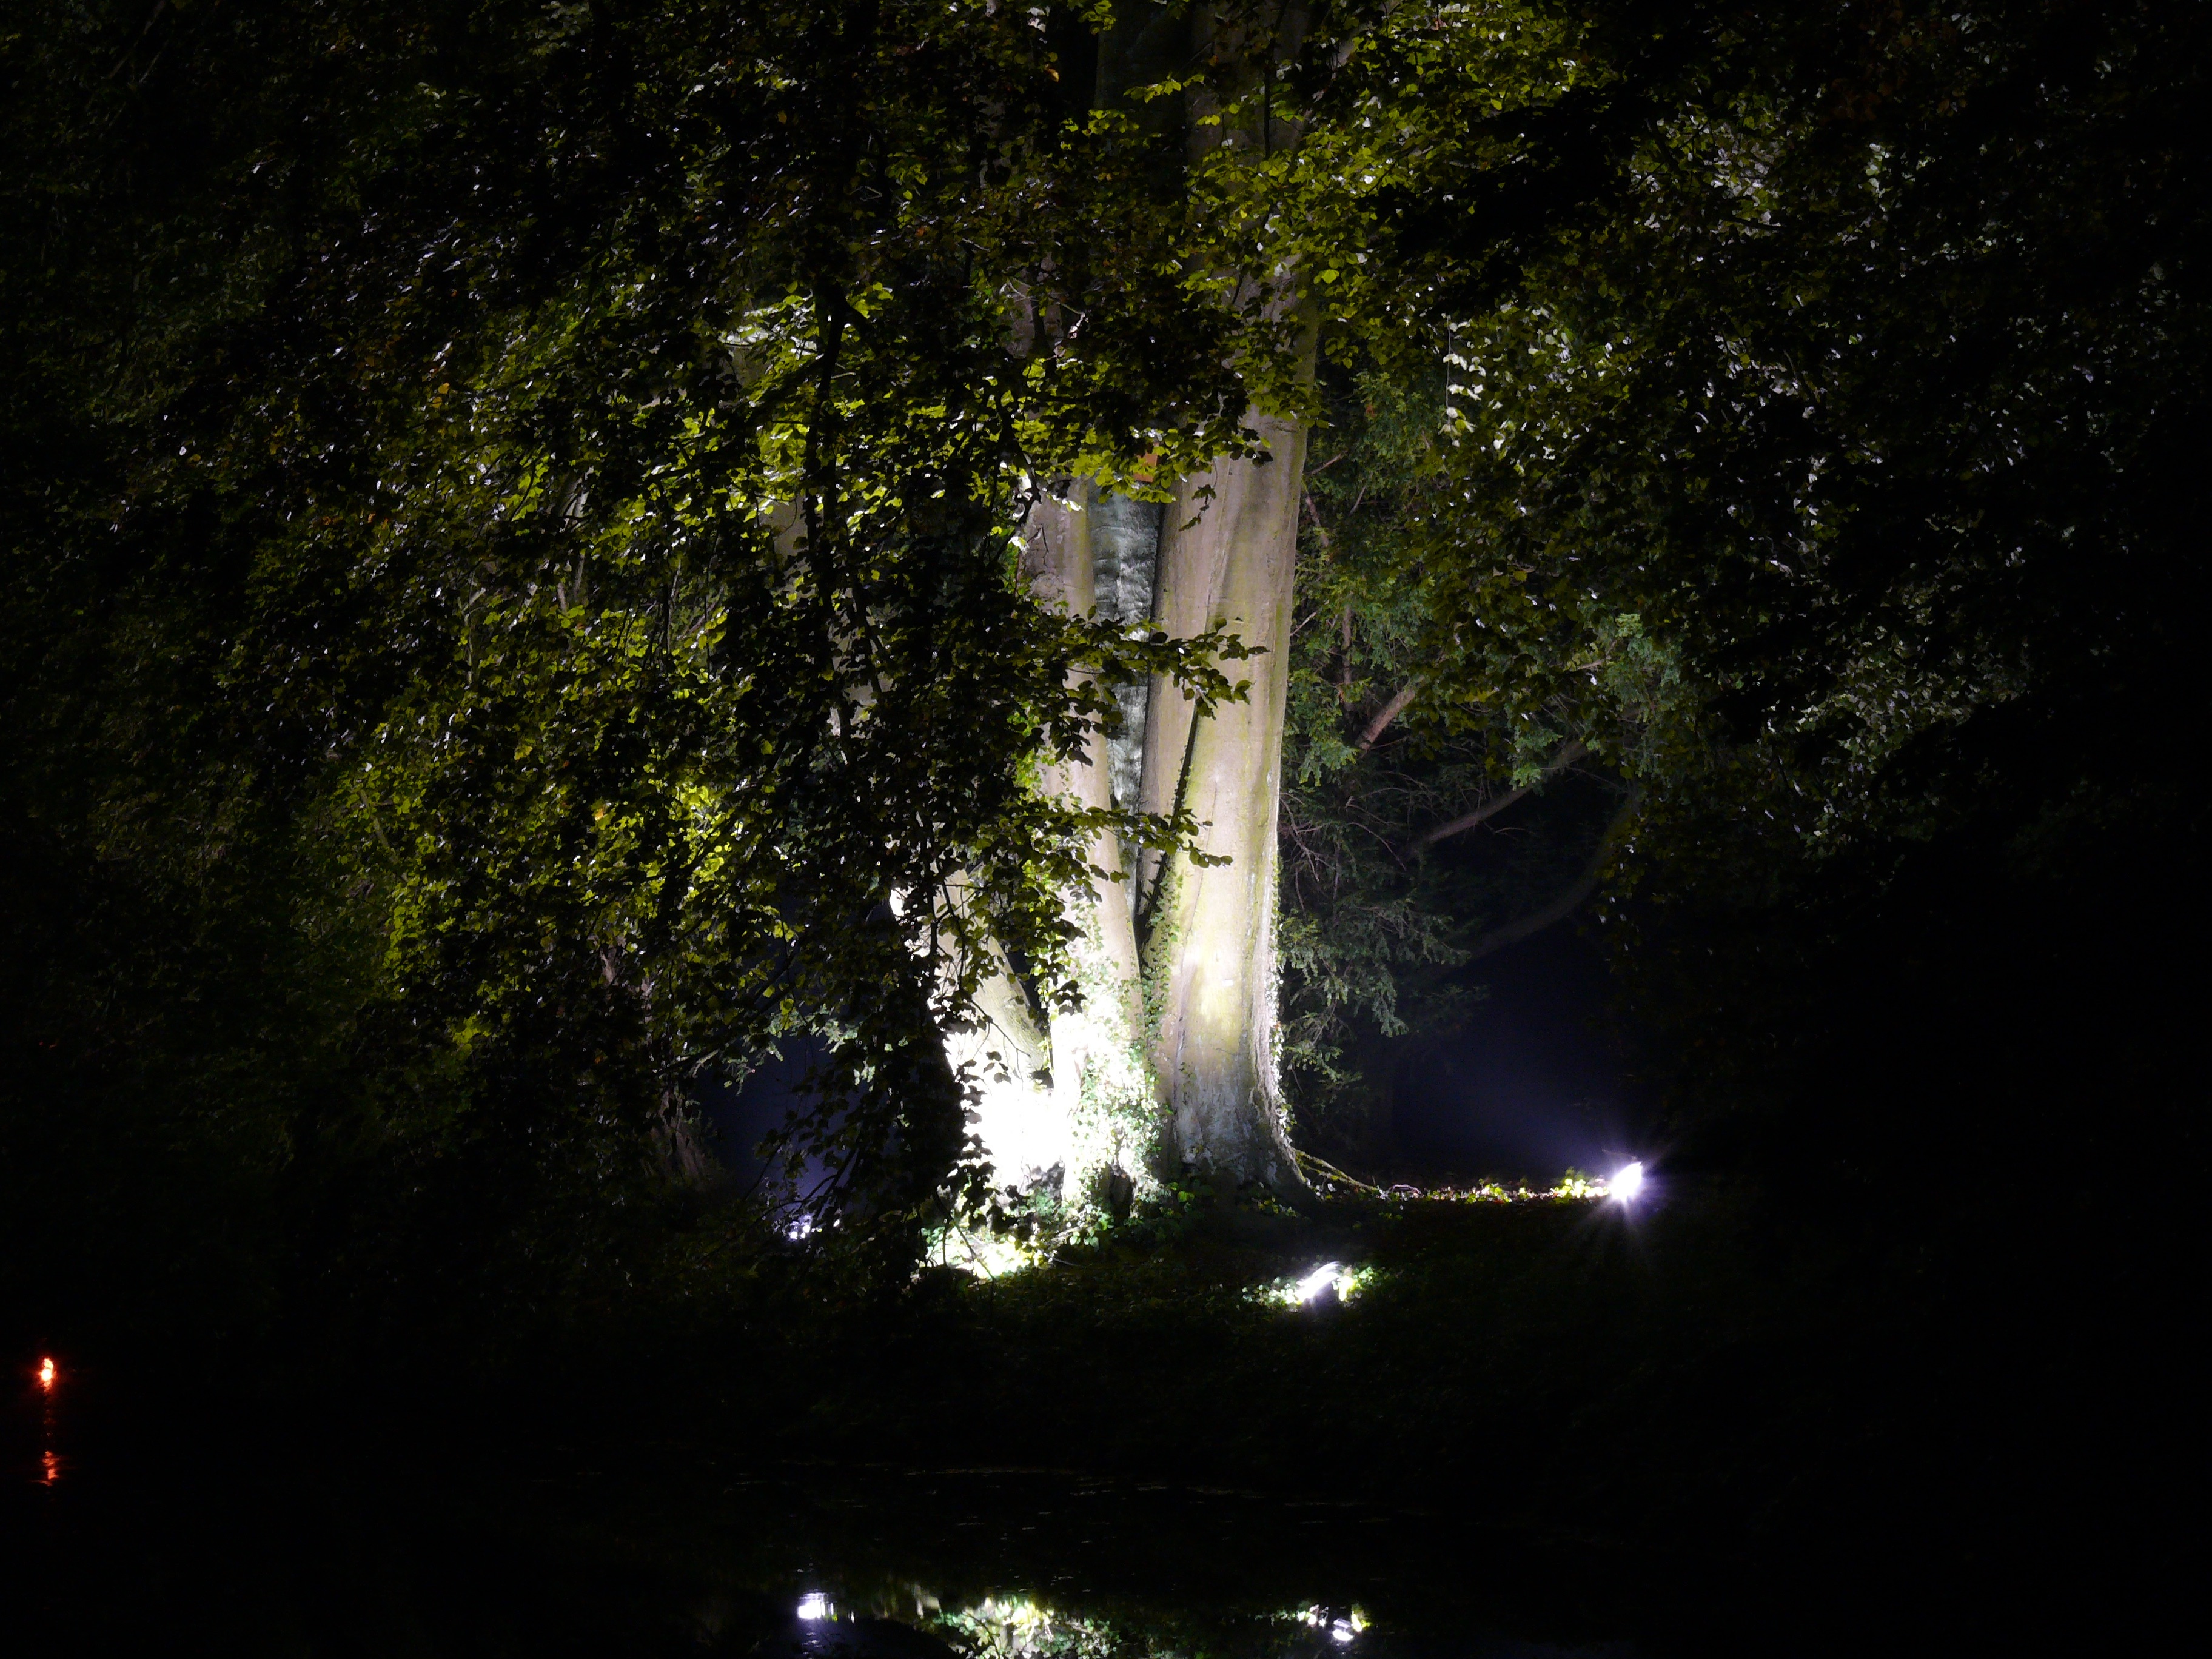
tree, light, night, sunlight, reflection, darkness, street light, lighting, woody plant